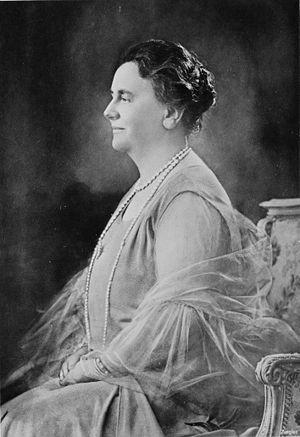
Wilhelmine, née le 31 août 1880 à La Haye et morte le 28 novembre 1962 à Apeldoorn, est reine des Pays-Bas de 1890 à 1948. Fille de Guillaume III des Pays-Bas, née d'une union tardive, elle lui succède en demeurant sous la régence de sa mère Emma de Waldeck-Pyrmont jusqu'en 1898.